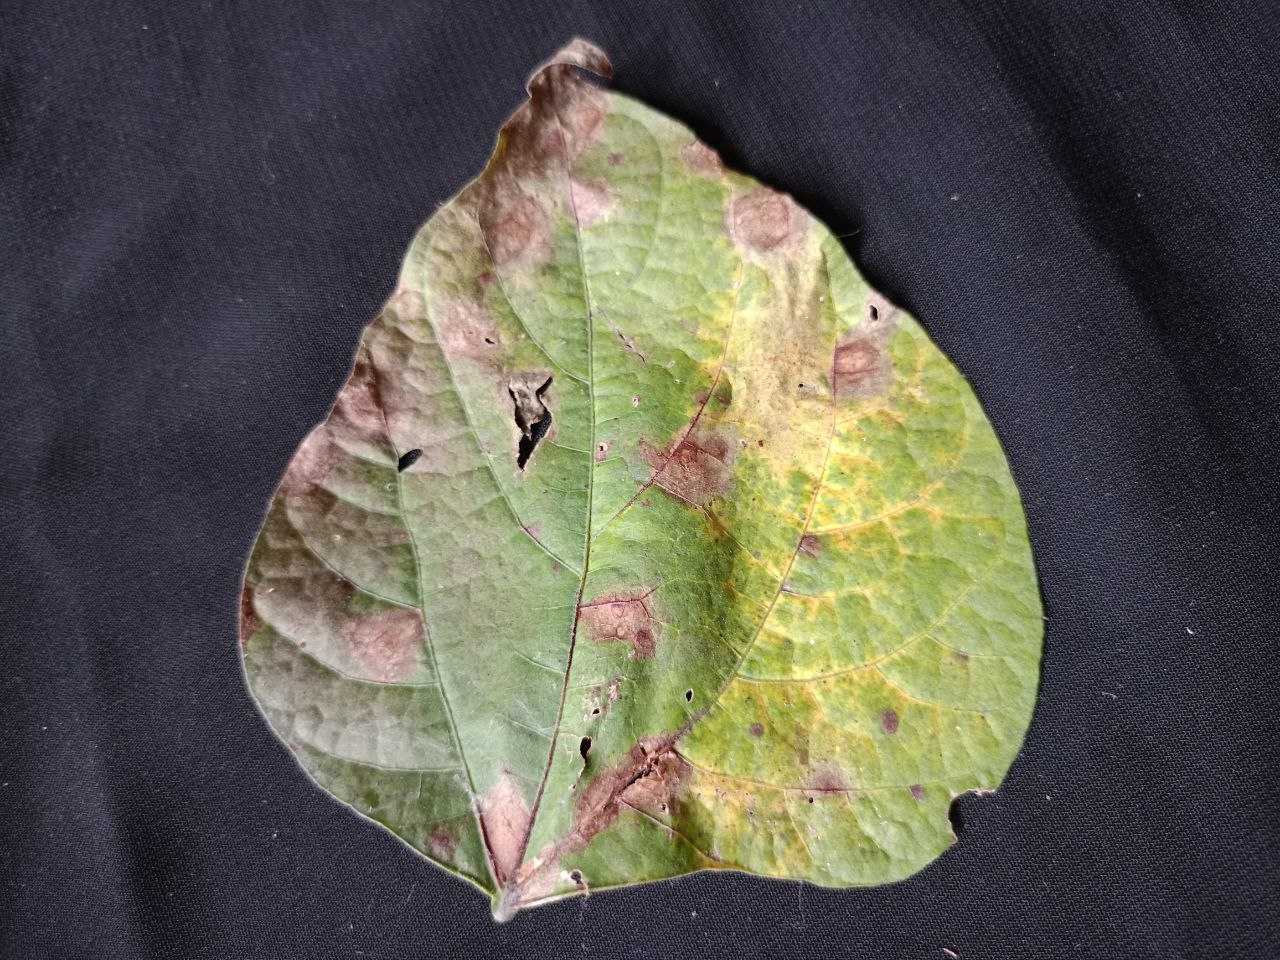
Crop: bean
Leaf condition: Blight